BlocBoy JB

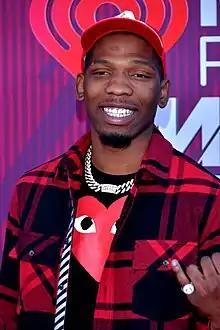
BlocBoy JB at the 2019 iHeartRadio Music Awards

James Lee Baker (born May 19, 1996), known professionally as BlocBoy JB, is an American rapper from Memphis, Tennessee. Baker is best known for his 2018 single "Look Alive" (featuring Drake), which peaked at number five on the "Billboard" Hot 100. Its follow-up, "Rover" (remixed featuring 21 Savage), entered the Bubbling Under Hot 100 chart, while both preceded the release of his seventh mixtape, "Simi" (2018). He signed with Interscope Records in August of that year. His debut studio album, "FatBoy" (2020) was released two years later and failed to chart.